John Bailey (American actor)

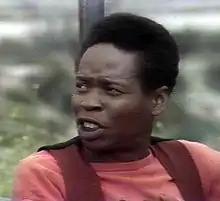
Bailey as C.C. in the show Wonderbug.

John Anthony Bailey (born June 4, 1947 – died November 13, 1994), also known as Jack Baker, was an American actor.